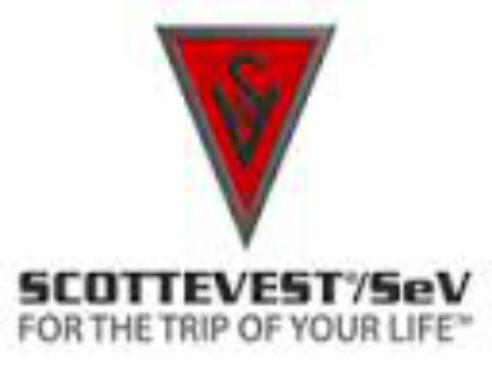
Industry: Clothes